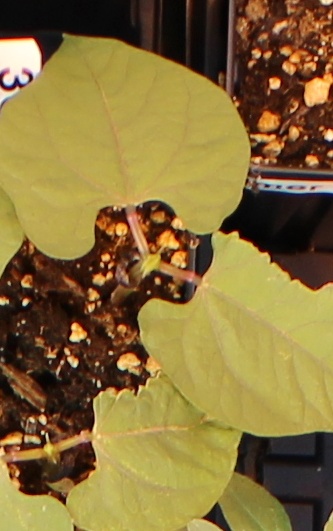
Label: Blackbean